L'agenzia dei bugiardi

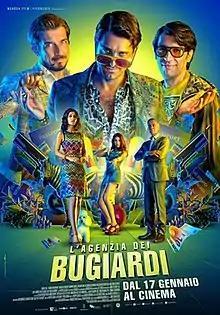
Theatrical release poster

L'agenzia dei bugiardi is a 2019 Italian comedy film directed by Volfango De Biasi.